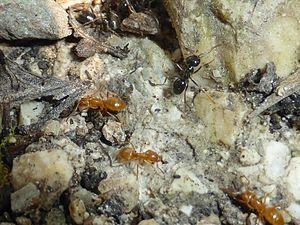
Lasius fuliginosus, la « fourmi noire des bois », est une espèce de fourmis de la famille des formicidés, sous-famille des formicinés. Cette espèce paléarctique, principalement répandue en Europe est présente également en Sibérie, Chine, au Japon et jusque dans l'Ouest de l'Inde.